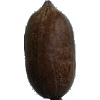
Label: nut_pecan